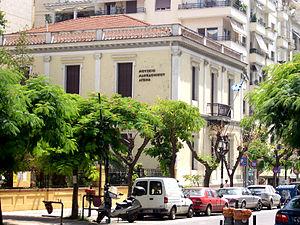
Le musée de la lutte pour la libération de la Macédoine occupe un bâtiment néo-classique de Thessalonique conçu par le célèbre architecte Ernst Ziller et réalisé en 1893. Les six salles du rez-de-chaussée illustrent l’histoire moderne et contemporaine de la Macédoine grecque. Elles présentent les développements sociaux, économiques, politiques et militaires qui ont formé la présence de l’Hellénisme dans la région. Cette approche permet au visiteur de se faire une image d’ensemble aussi bien des mouvements révolutionnaires qui ont agité la région que de la société du Sud des Balkans qui, en mutation rapide, s’efforce avec peine de trouver l’équilibre entre la tradition et la modernité.